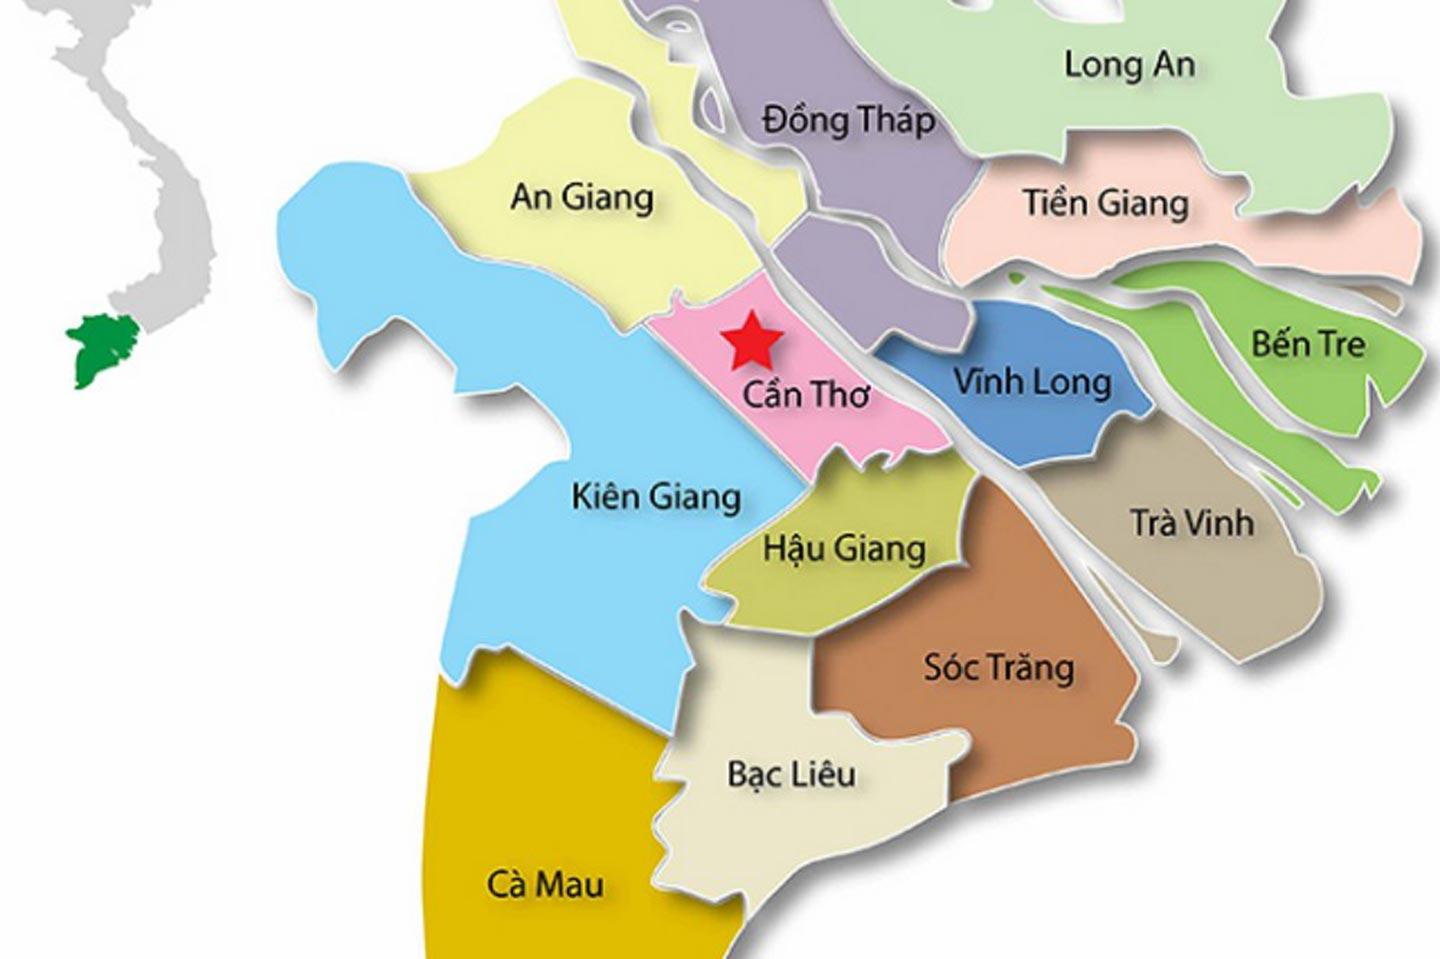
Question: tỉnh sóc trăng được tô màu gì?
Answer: được tô màu nâu